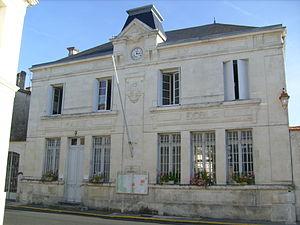
Mairie de Saint-Seurin d'Uzet
Chenac-Saint-Seurin-d'Uzet est une commune du Sud-Ouest de la France, située dans le département de la Charente-Maritime. Ses habitants sont appelés les Chenacais ou Saint-Surinais et les Chenacaises ou Saint-Surinaises.
Le département de la Charente-Maritime, qui fait partie de la région Nouvelle-Aquitaine dont la capitale régionale est Bordeaux, est subdivisé en 5 arrondissements administratifs, lesquels sont découpés en 51 cantons, encadrant 472 communes.
Saint-Seurin-d’Uzet est une ancienne commune du Sud-Ouest de la France, située dans le département de la Charente-Maritime. En 1965, elle a fusionné avec sa voisine Chenac-sur-Gironde pour former la commune de Chenac-Saint-Seurin-d'Uzet. Ses habitants sont appelés les Saint-Surinais et les Saint-Surinaises.